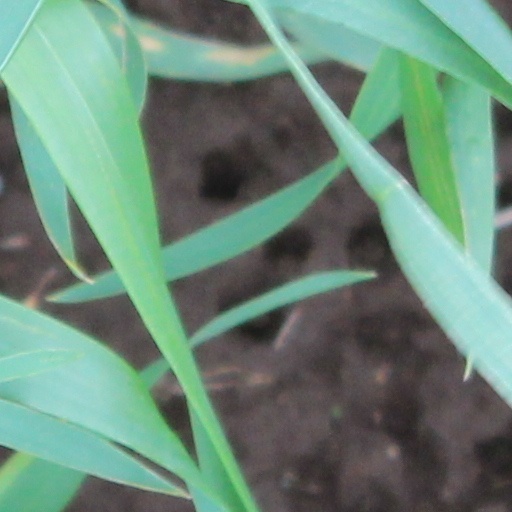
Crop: wheat